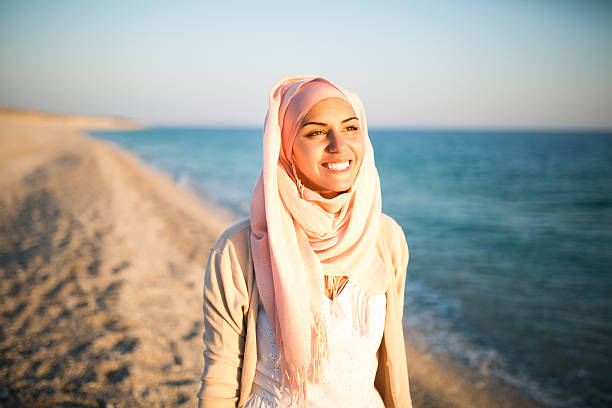
Gender: women